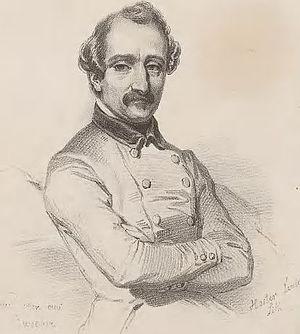
Ecuyer Français
François Baucher, né le 16 juin 1796 à Versailles et mort le 14 mars 1873 à Paris, est un écuyer, maître de dressage français. Il a exposé et propagé l'équitation raisonnée qui est, au cours du XIXᵉ siècle, opposée à l'équitation instinctive du vicomte d'Aure.